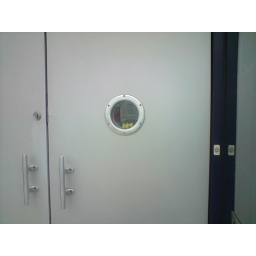
Easter chicks in the window of an office door on Clerkenwell Green.